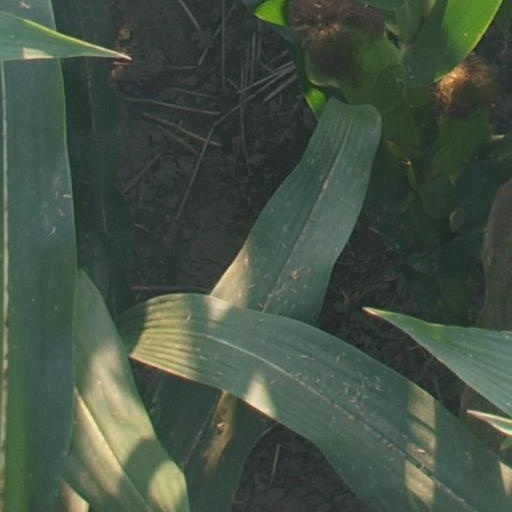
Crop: maize; corn